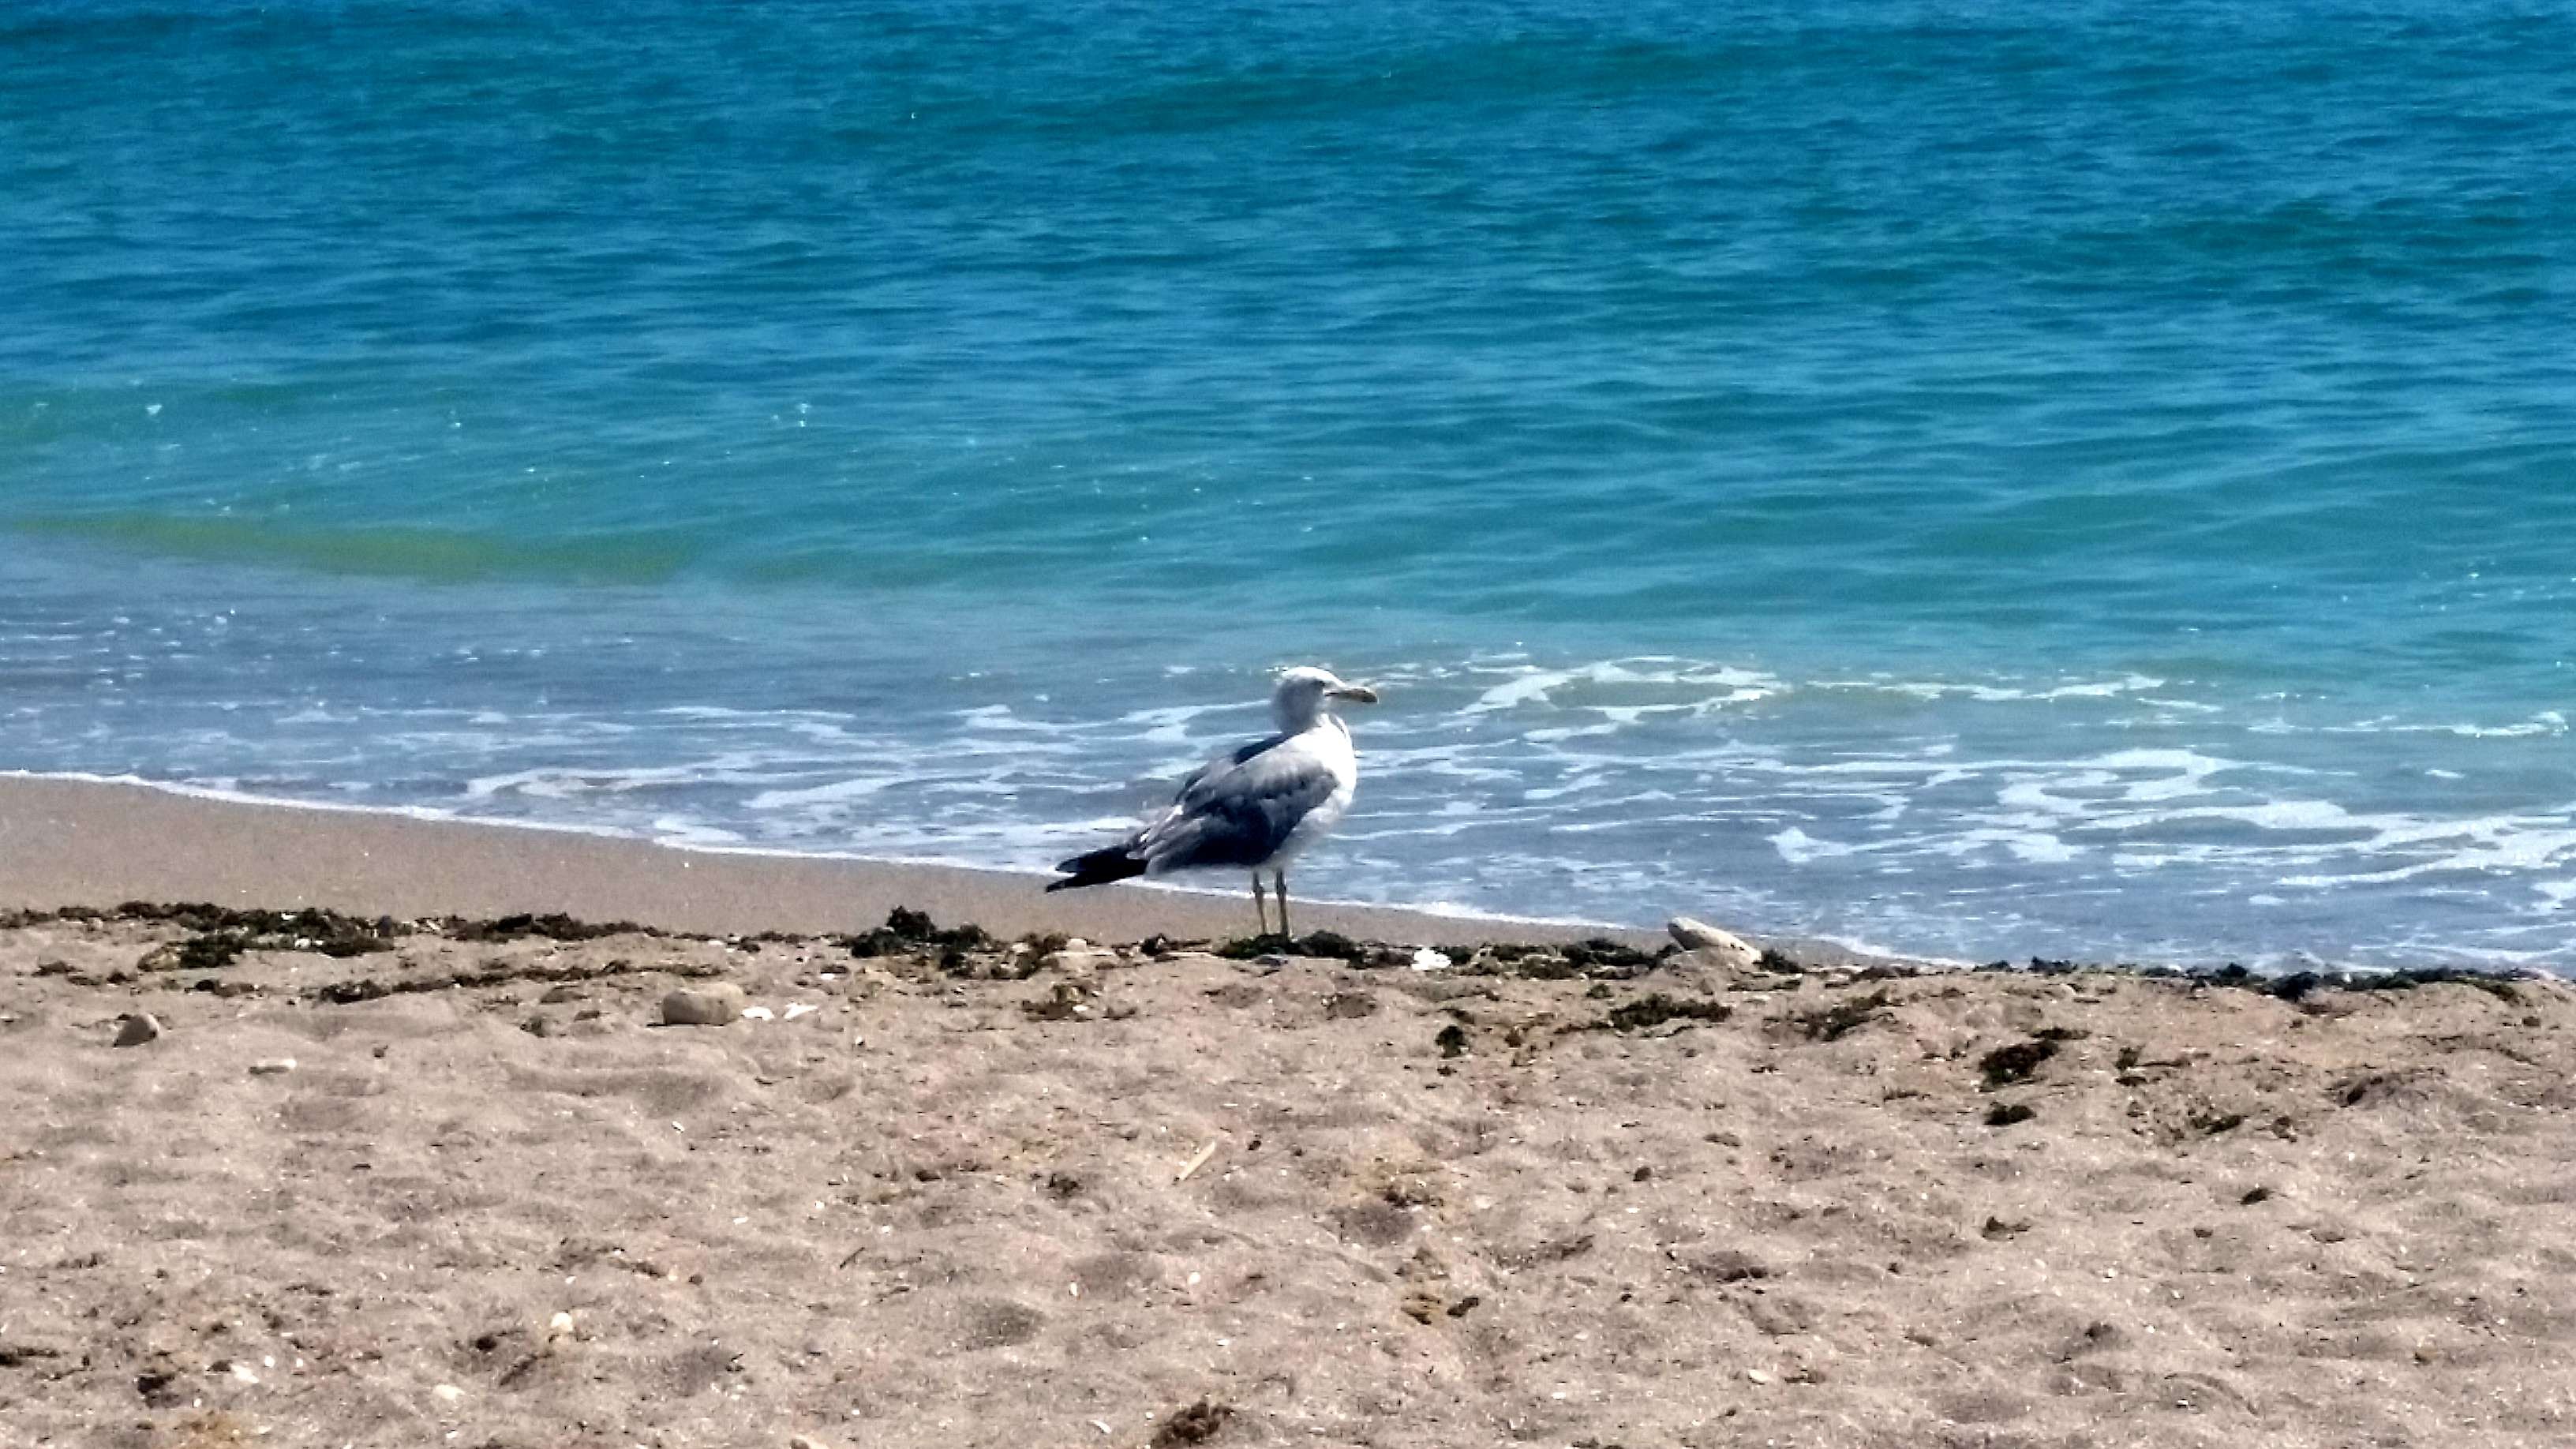
beach, sea, coast, sand, ocean, bird, shore, wave, seabird, seagull, black, lonely, body of water, great, united, cape, wind wave